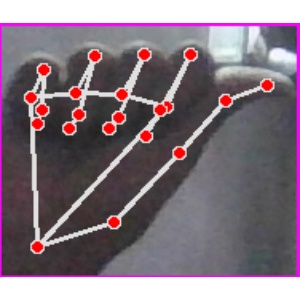
अक्षर: छ